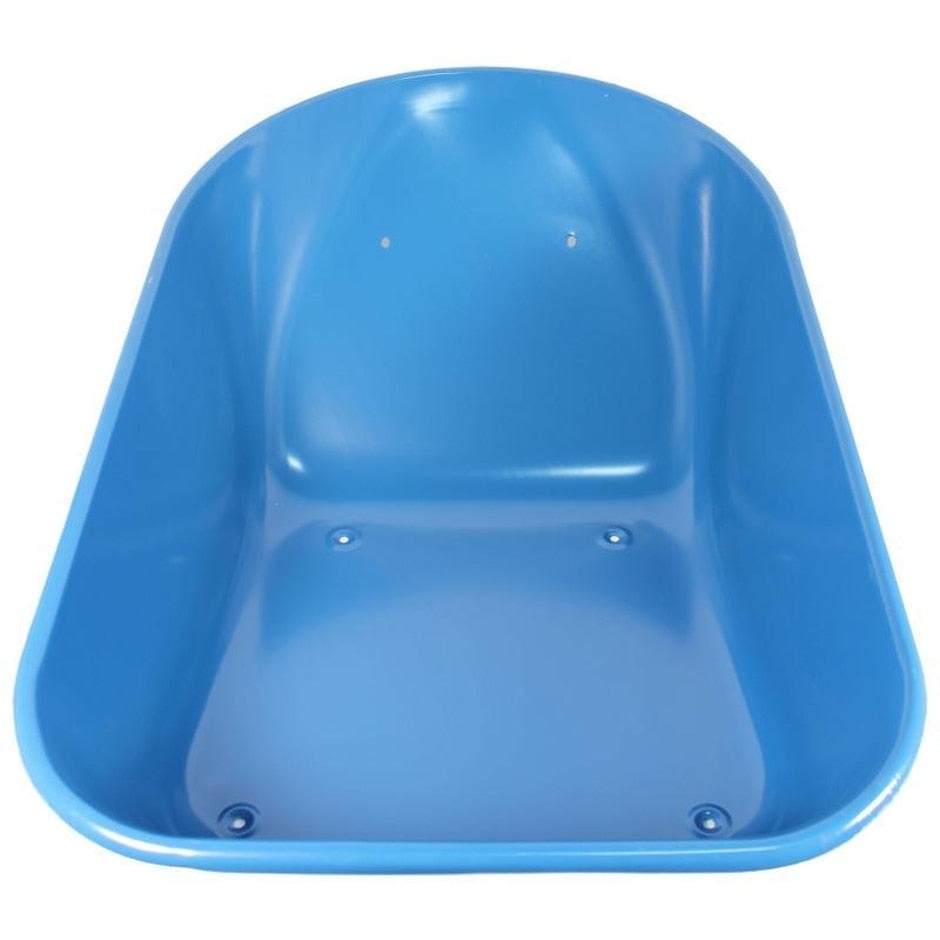
JACKSON REPLACEMENT WHEELBARROW TRAY FOR MODEL M6T22
Replacement tray for m6t22 Steel replacement
Brand: Jackson
Category: Home & Garden > Lawn & Garden > Gardening > Gardening Tool Accessories > Wheelbarrow Parts > Wheelbarrow Trays